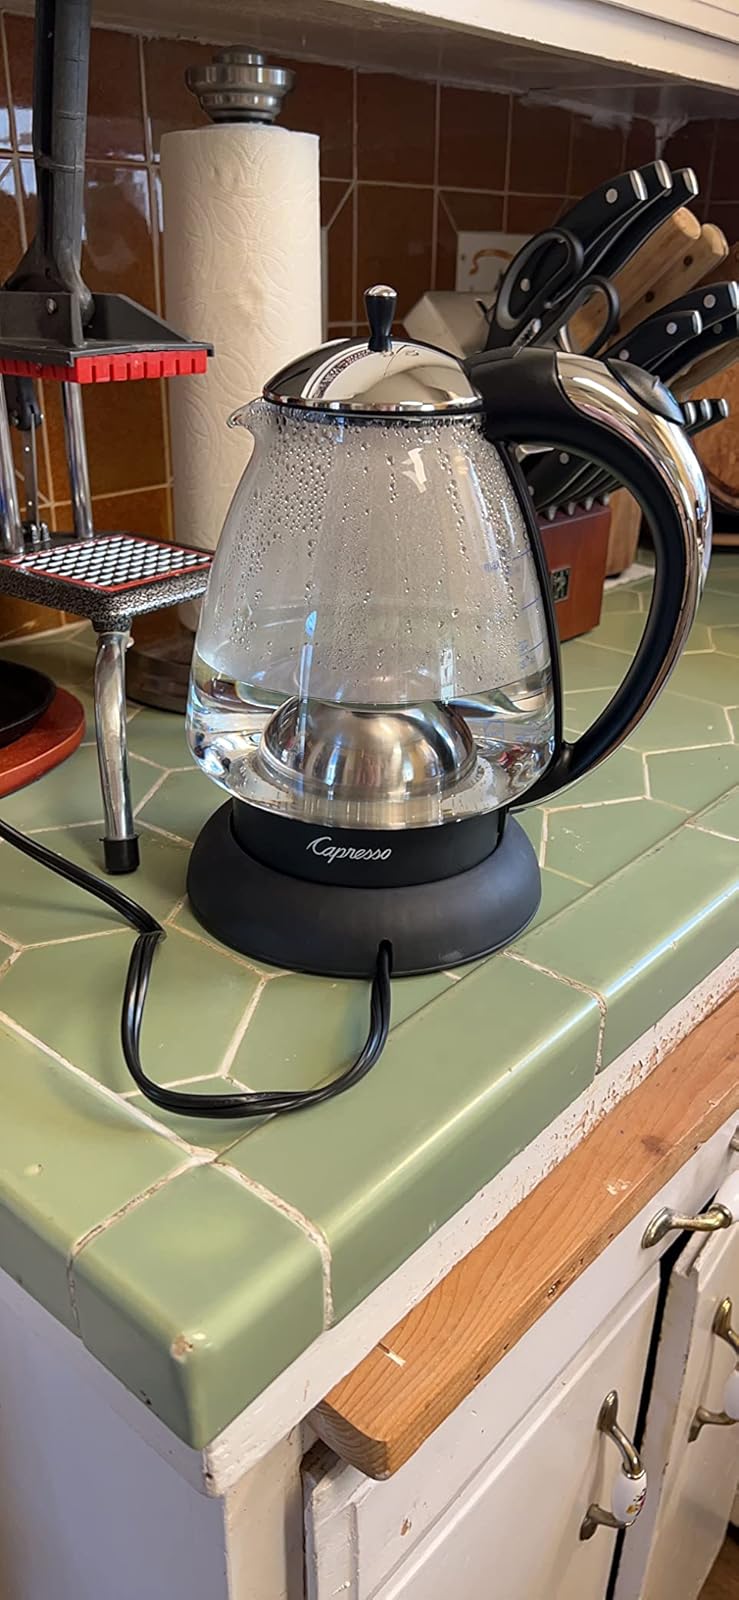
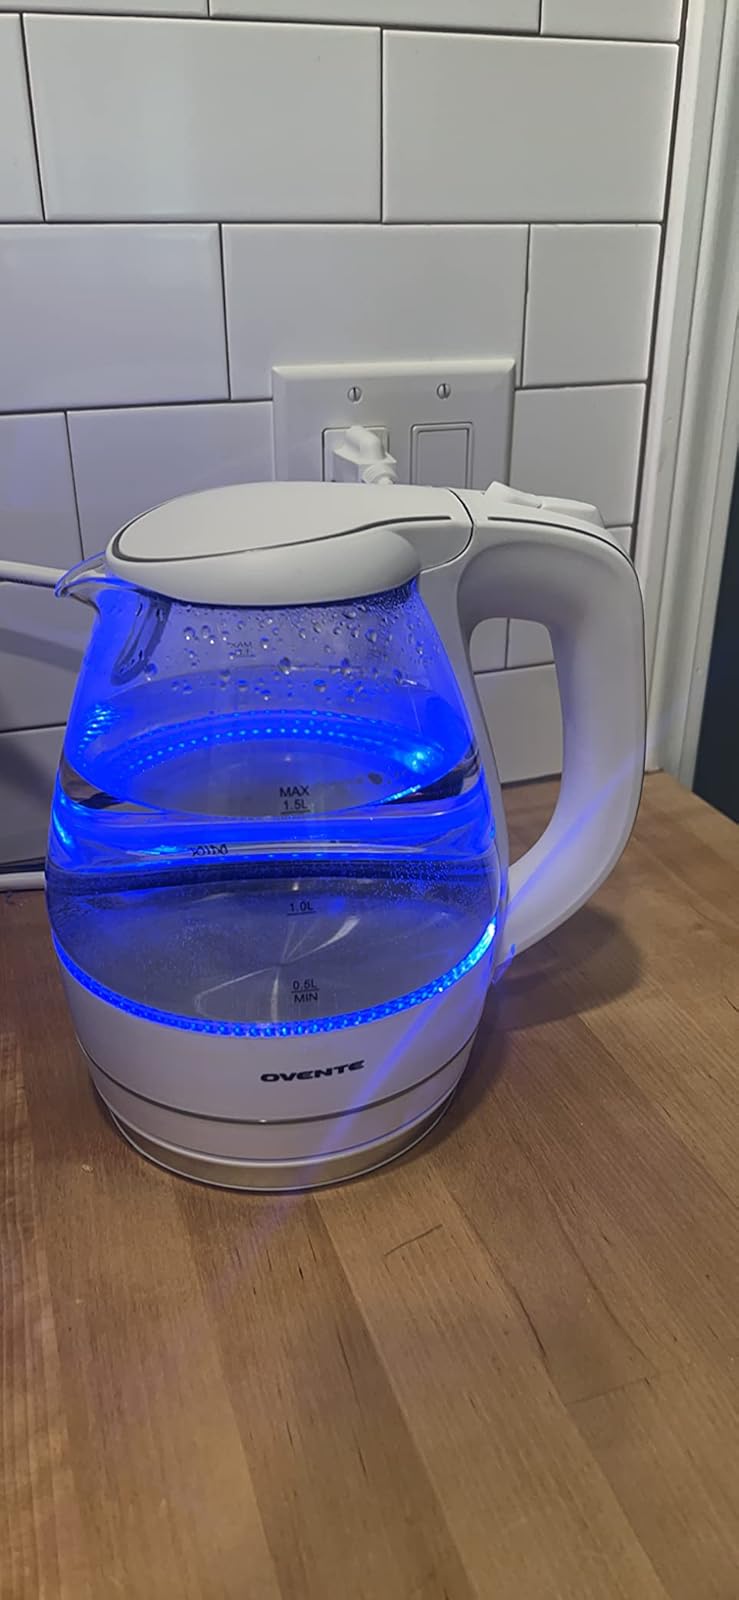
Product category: items_kettle
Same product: no